Austrian Archaeological Institute at Athens

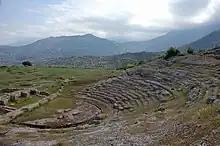
The theatre of Aigeira, excavated by the ÖAI in the 1970s.

During its long existence, the ÖAI Athen has been involved in excavations at Lousoi, Aigeira and Gremoulias (all in the modern province Achaia), at the site of Elis and in Kolonna (Aegina).